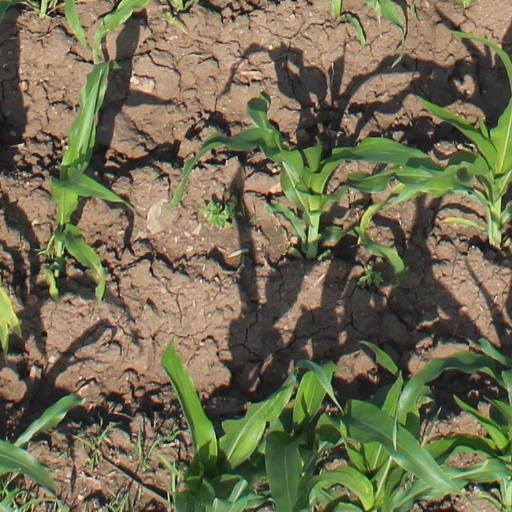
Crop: maize; corn